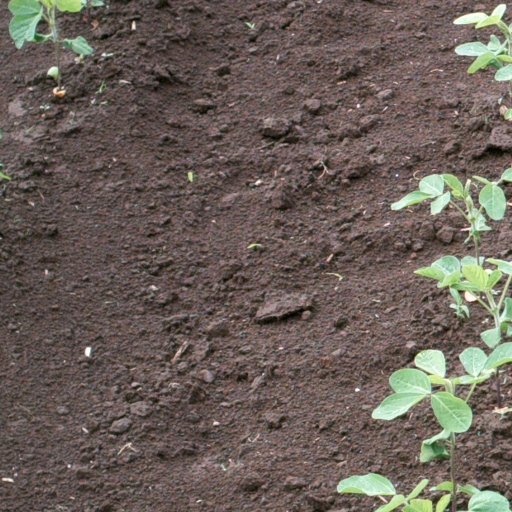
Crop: soybean